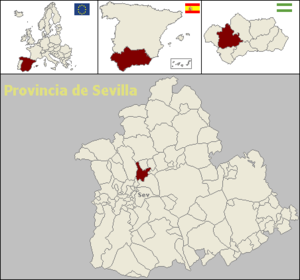
Alcalá del Río est une commune située dans la province de Séville de la communauté autonome d’Andalousie en Espagne.